Shredder (Teenage Mutant Ninja Turtles)

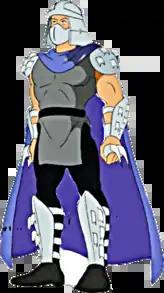
Shredder as he appeared in the 1987 animated series

In the 1987 animated series, Oroku Saki and Hamato Yoshi were both members of the Foot Clan in Japan. After Saki framed him for the attempted murder of a visiting sensei, Yoshi was forced to exile himself to New York City, where he lived in the sewers with four pet turtles that were accidentally dropped down a storm drain.